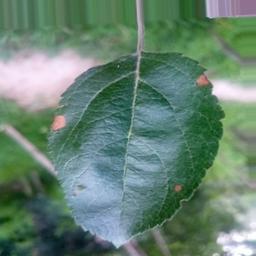
Label: Alternaria